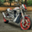
Label: motorcycle